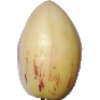
Label: pepino